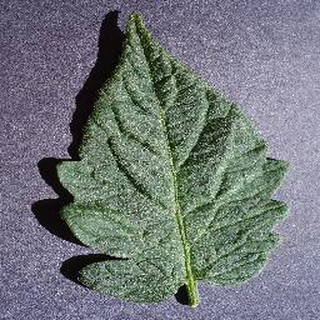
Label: healthy_tomato